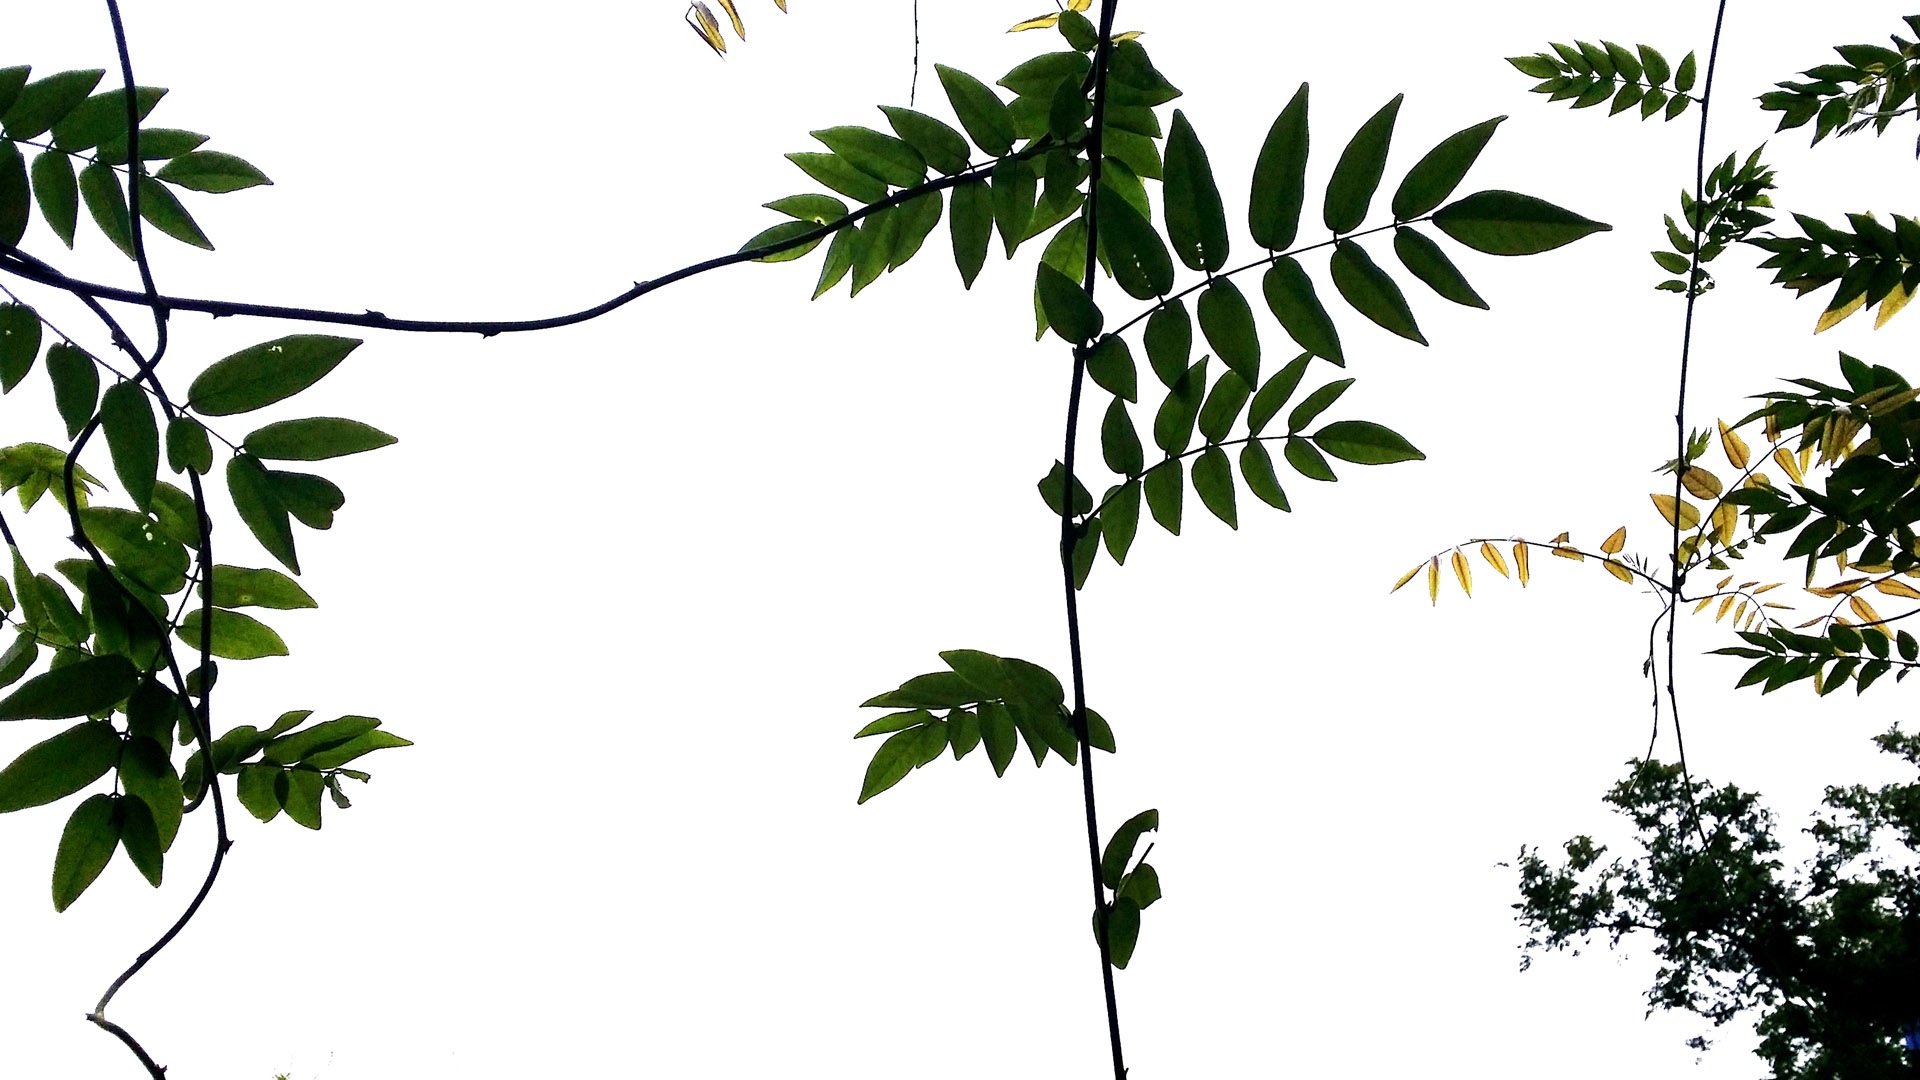
tree, nature, branch, plant, stem, leaf, flower, spring, green, jungle, produce, botany, flora, plants, background, shrub, wipes, the vine, flowering plant, woody plant, land plant, arecales, palm family